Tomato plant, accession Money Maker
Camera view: tilt-top (135 deg); turntable rotation: 180 degrees
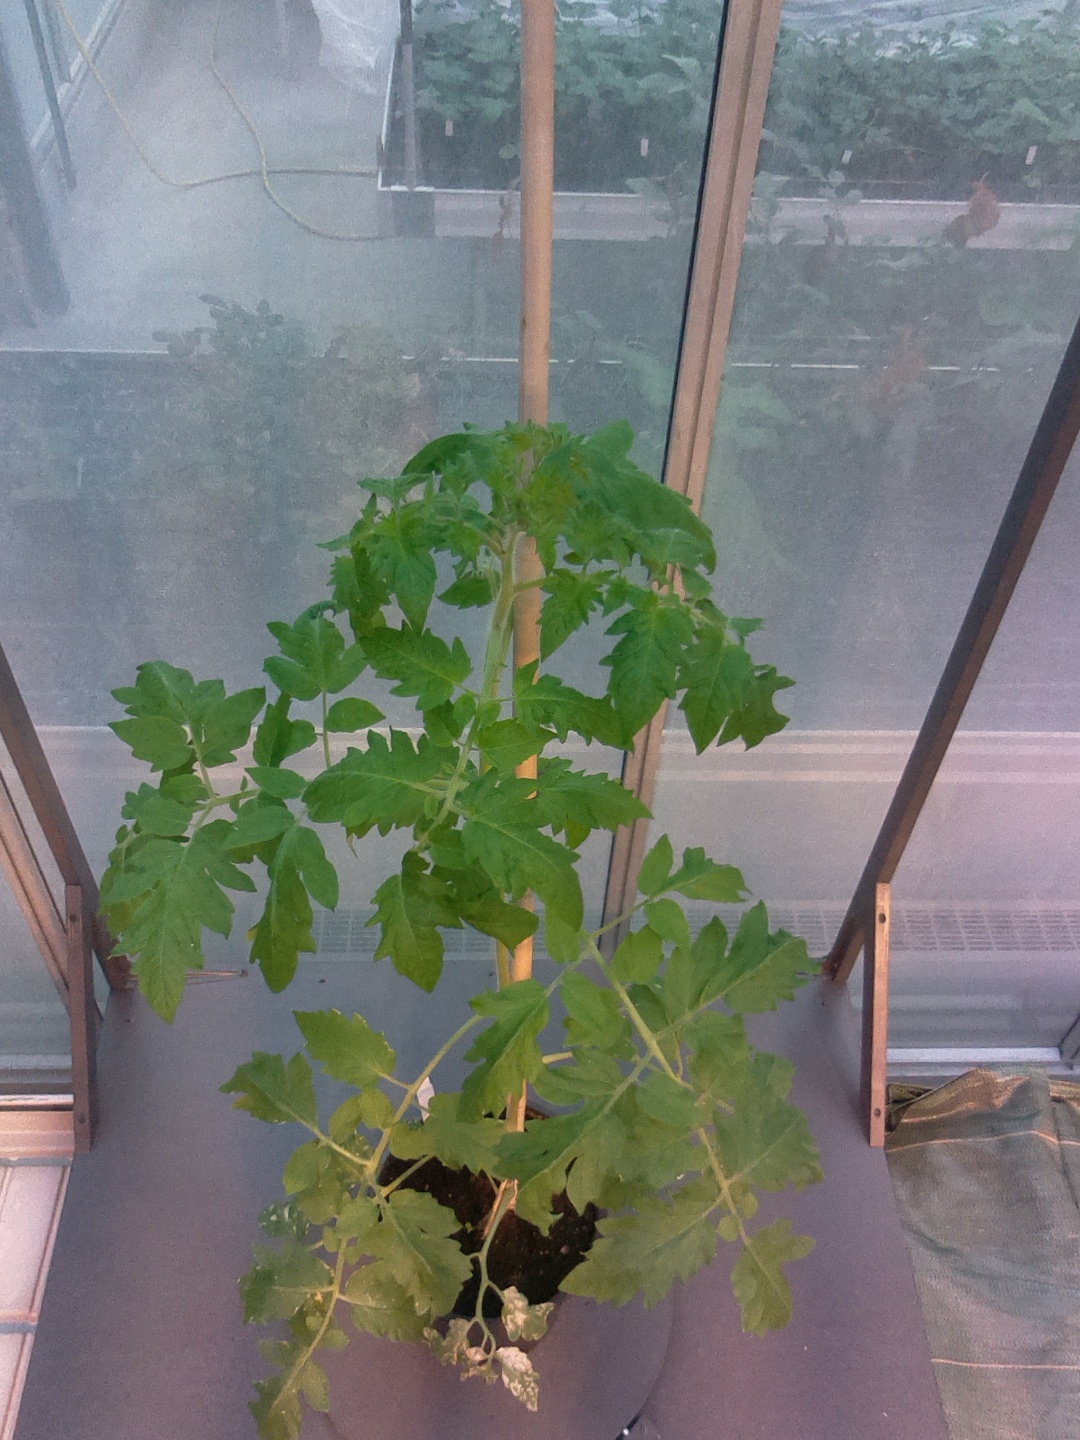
BBCH growth stage 60: First flowers open